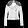
Label: Coat